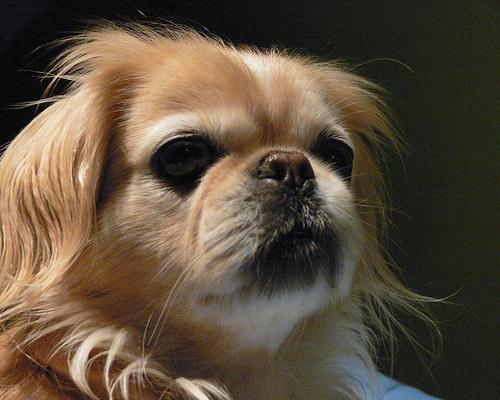
japanese chin